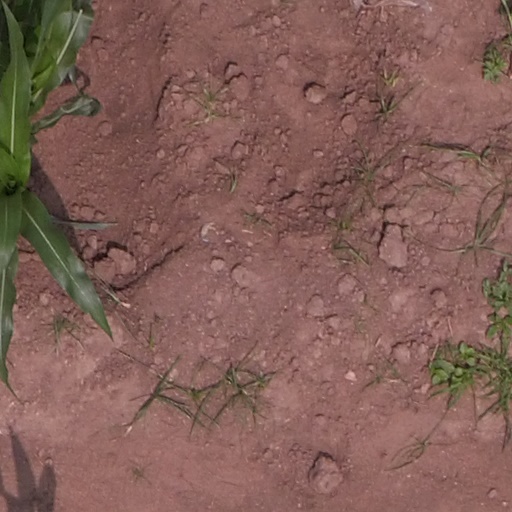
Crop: maize; corn